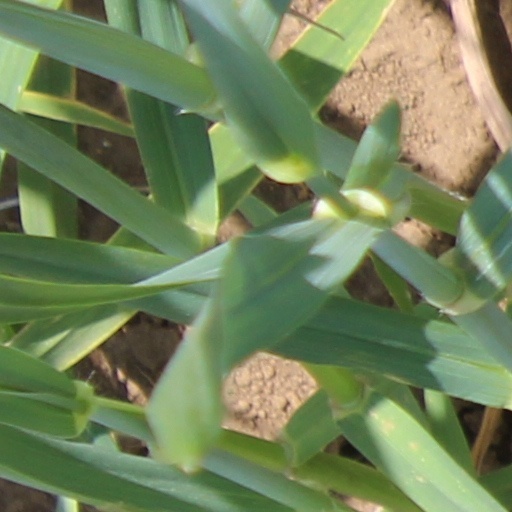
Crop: wheat